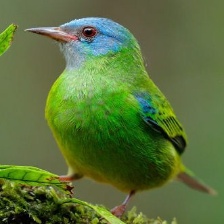
Species: BLUE DACNIS
Scientific name: DACNIS CAYANA